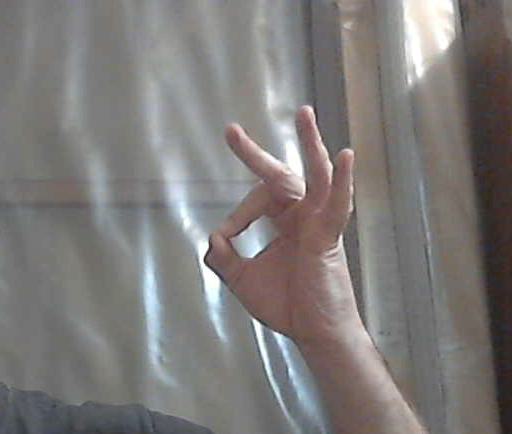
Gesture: ok